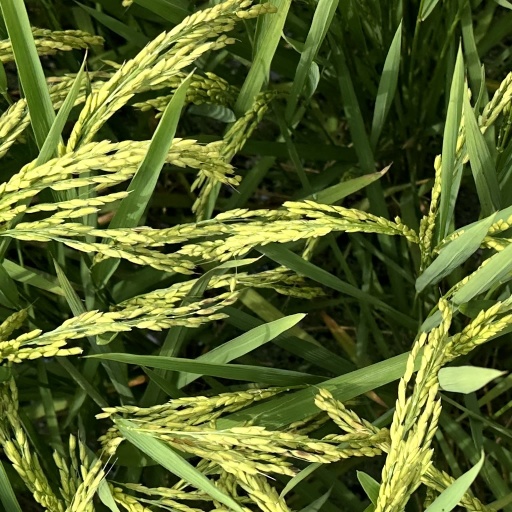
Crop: rice